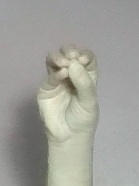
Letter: ha